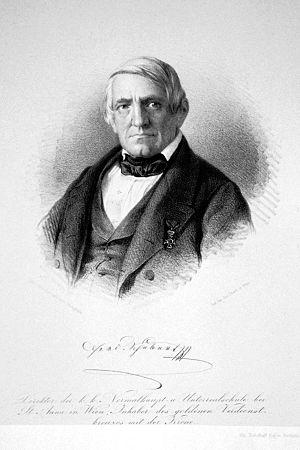
22 janvier : le Concerto pour piano nᵒ 1 de Johannes Brahms, créé à Hanovre.
Ferdinand Lukas Schubert est un professeur, organiste et compositeur autrichien, né le 18 octobre 1794 à Vienne, et mort le 26 février 1859 à Vienne. Il est le frère aîné de Franz Schubert.